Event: Nepal Earthquake
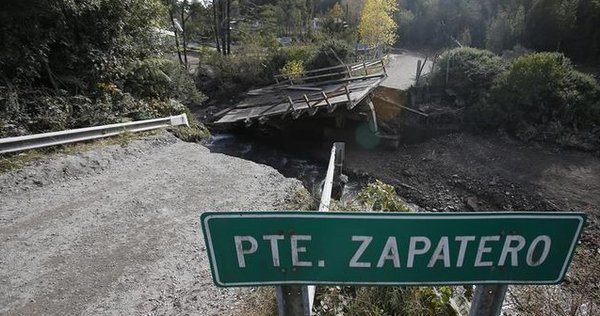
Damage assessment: damage